Glenluce railway station

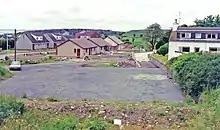
Glenluce station grounds in 1996.

It served the town of Glenluce and provided a strategic link between London Euston and the West Coast Main Line via Carlisle Citadel along the Castle Douglas and Dumfries Railway followed the Portpatrick and Wigtownshire Railway to the port at Stranraer for the ferries to Larne Harbour.